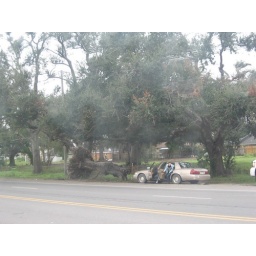
An uprooted tree remains sitting by the highway.